David Hallyday

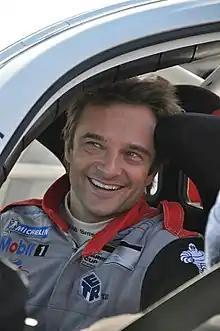
Hallyday in 2009

Hallyday is most known for writing music for others, including a collaboration with his father on the 1999 album "Sang pour sang".